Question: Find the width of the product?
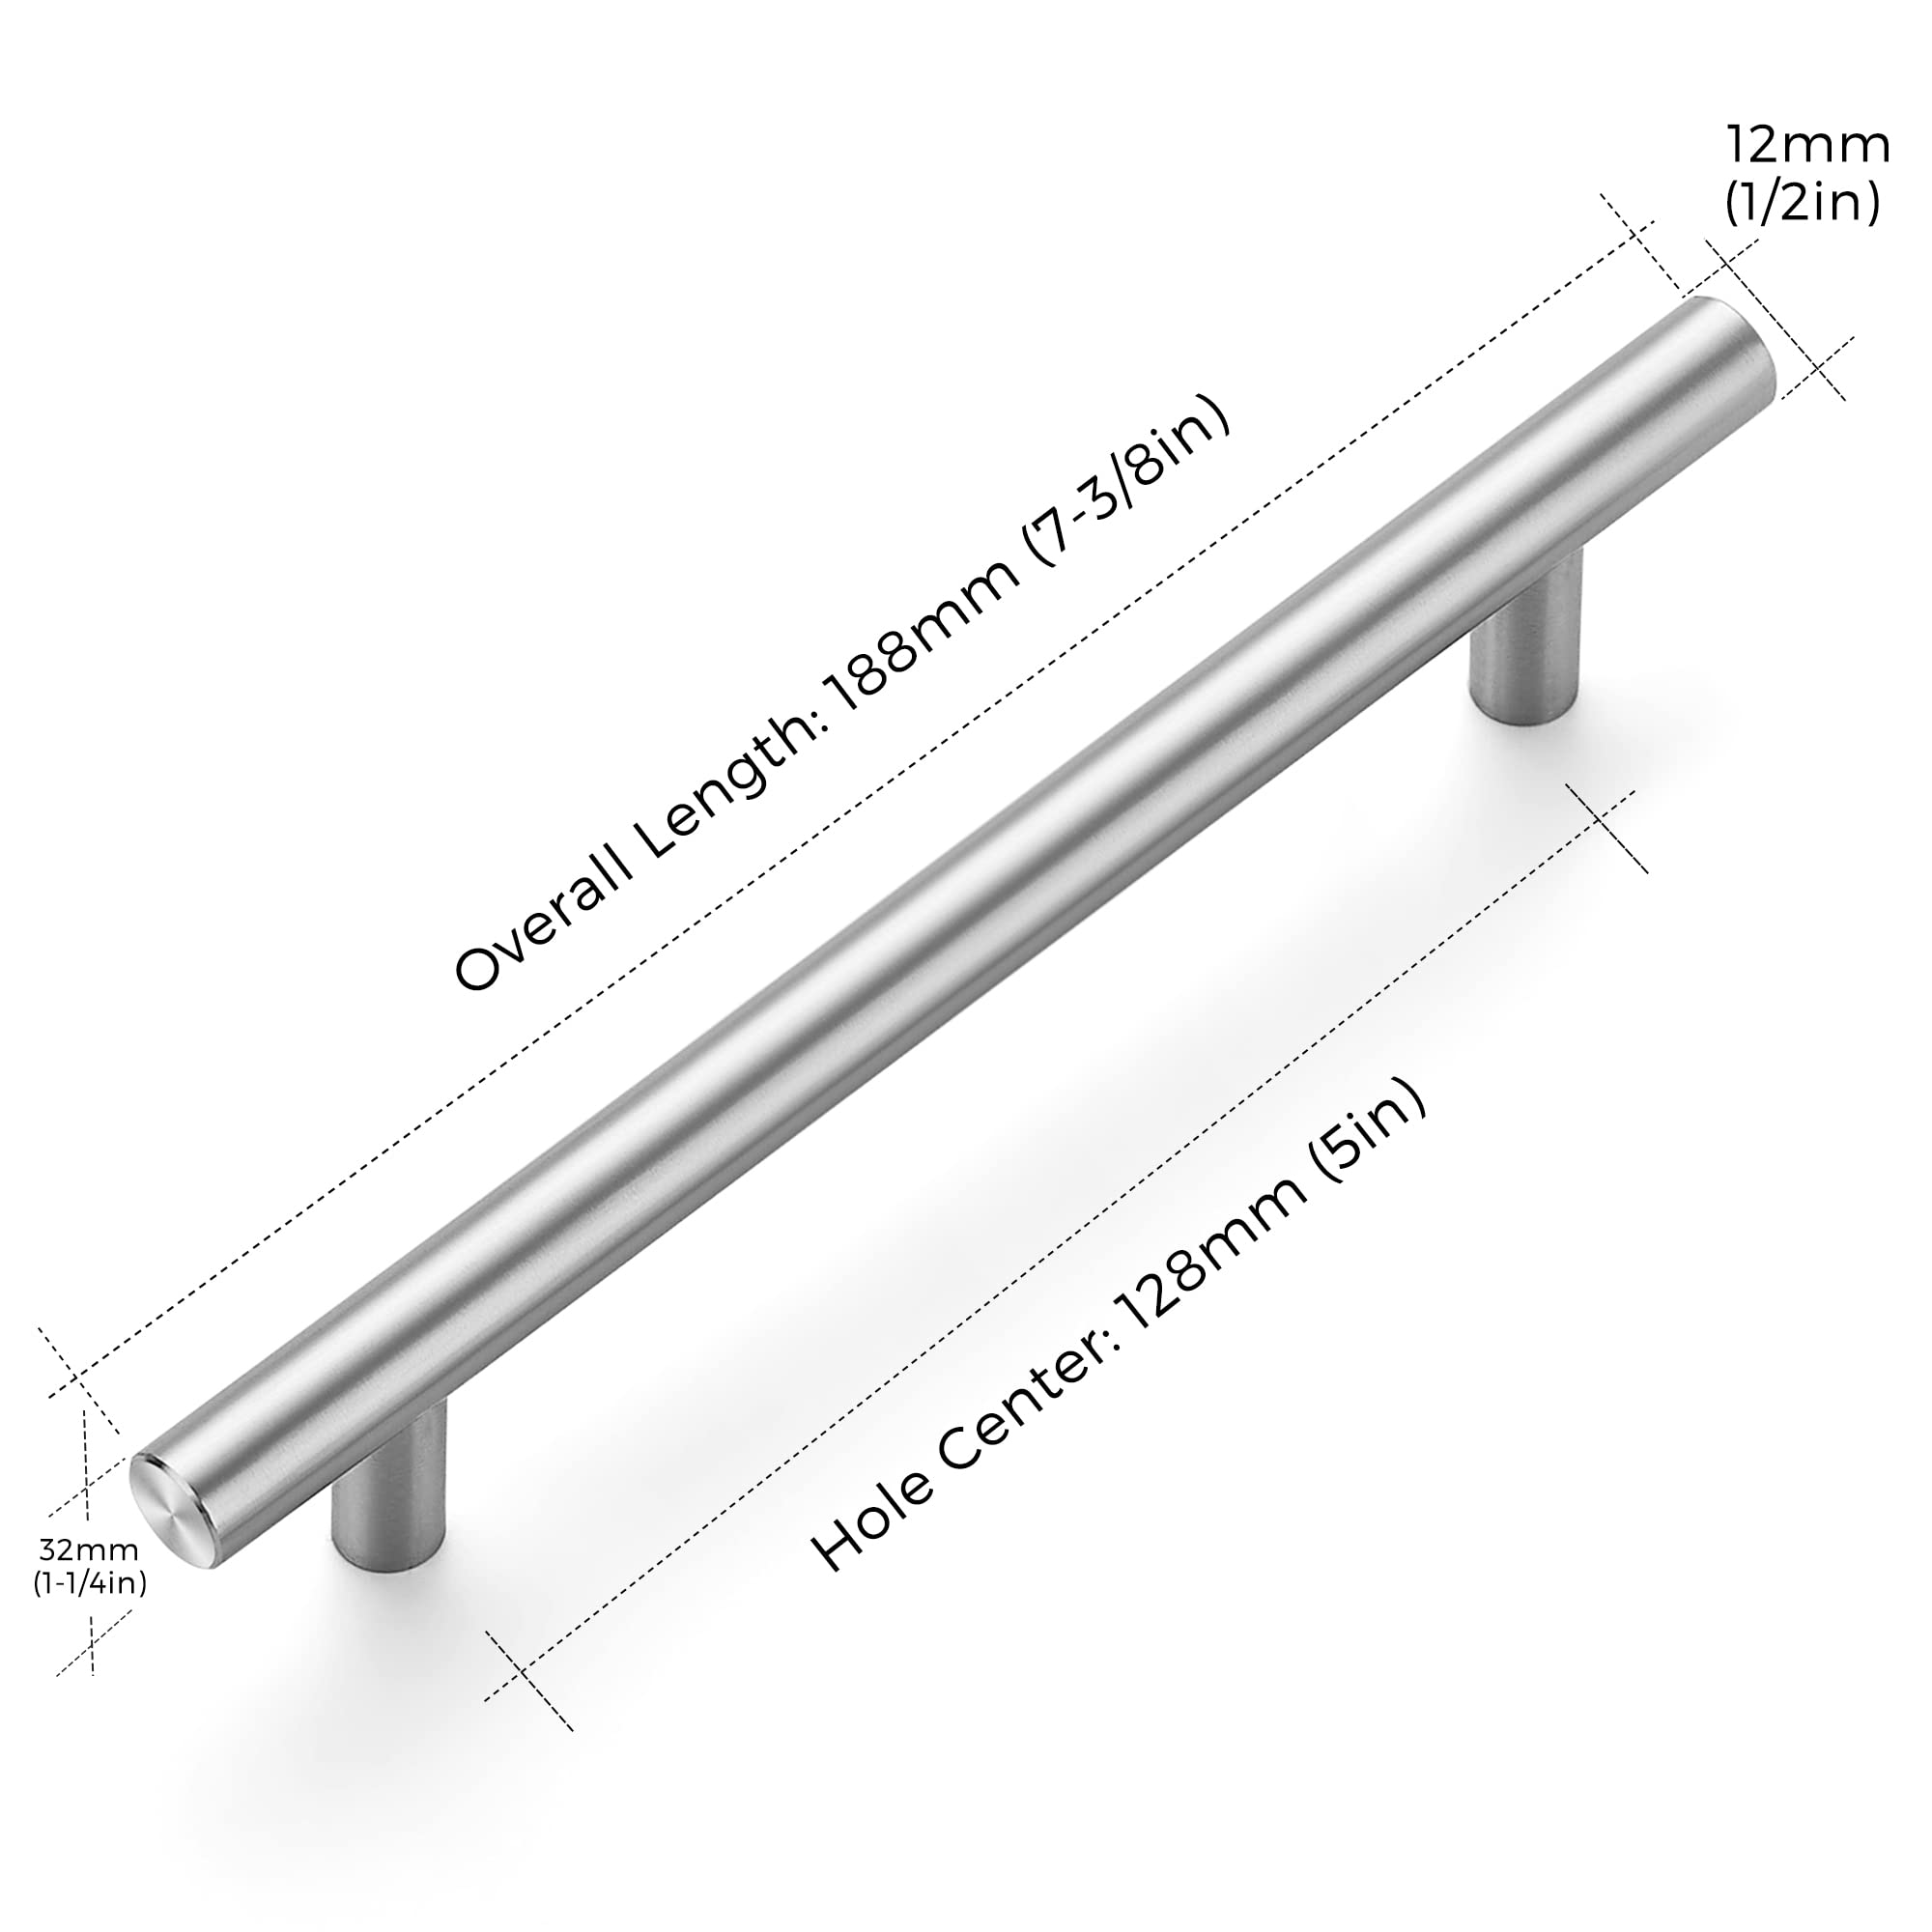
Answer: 0.5 inch